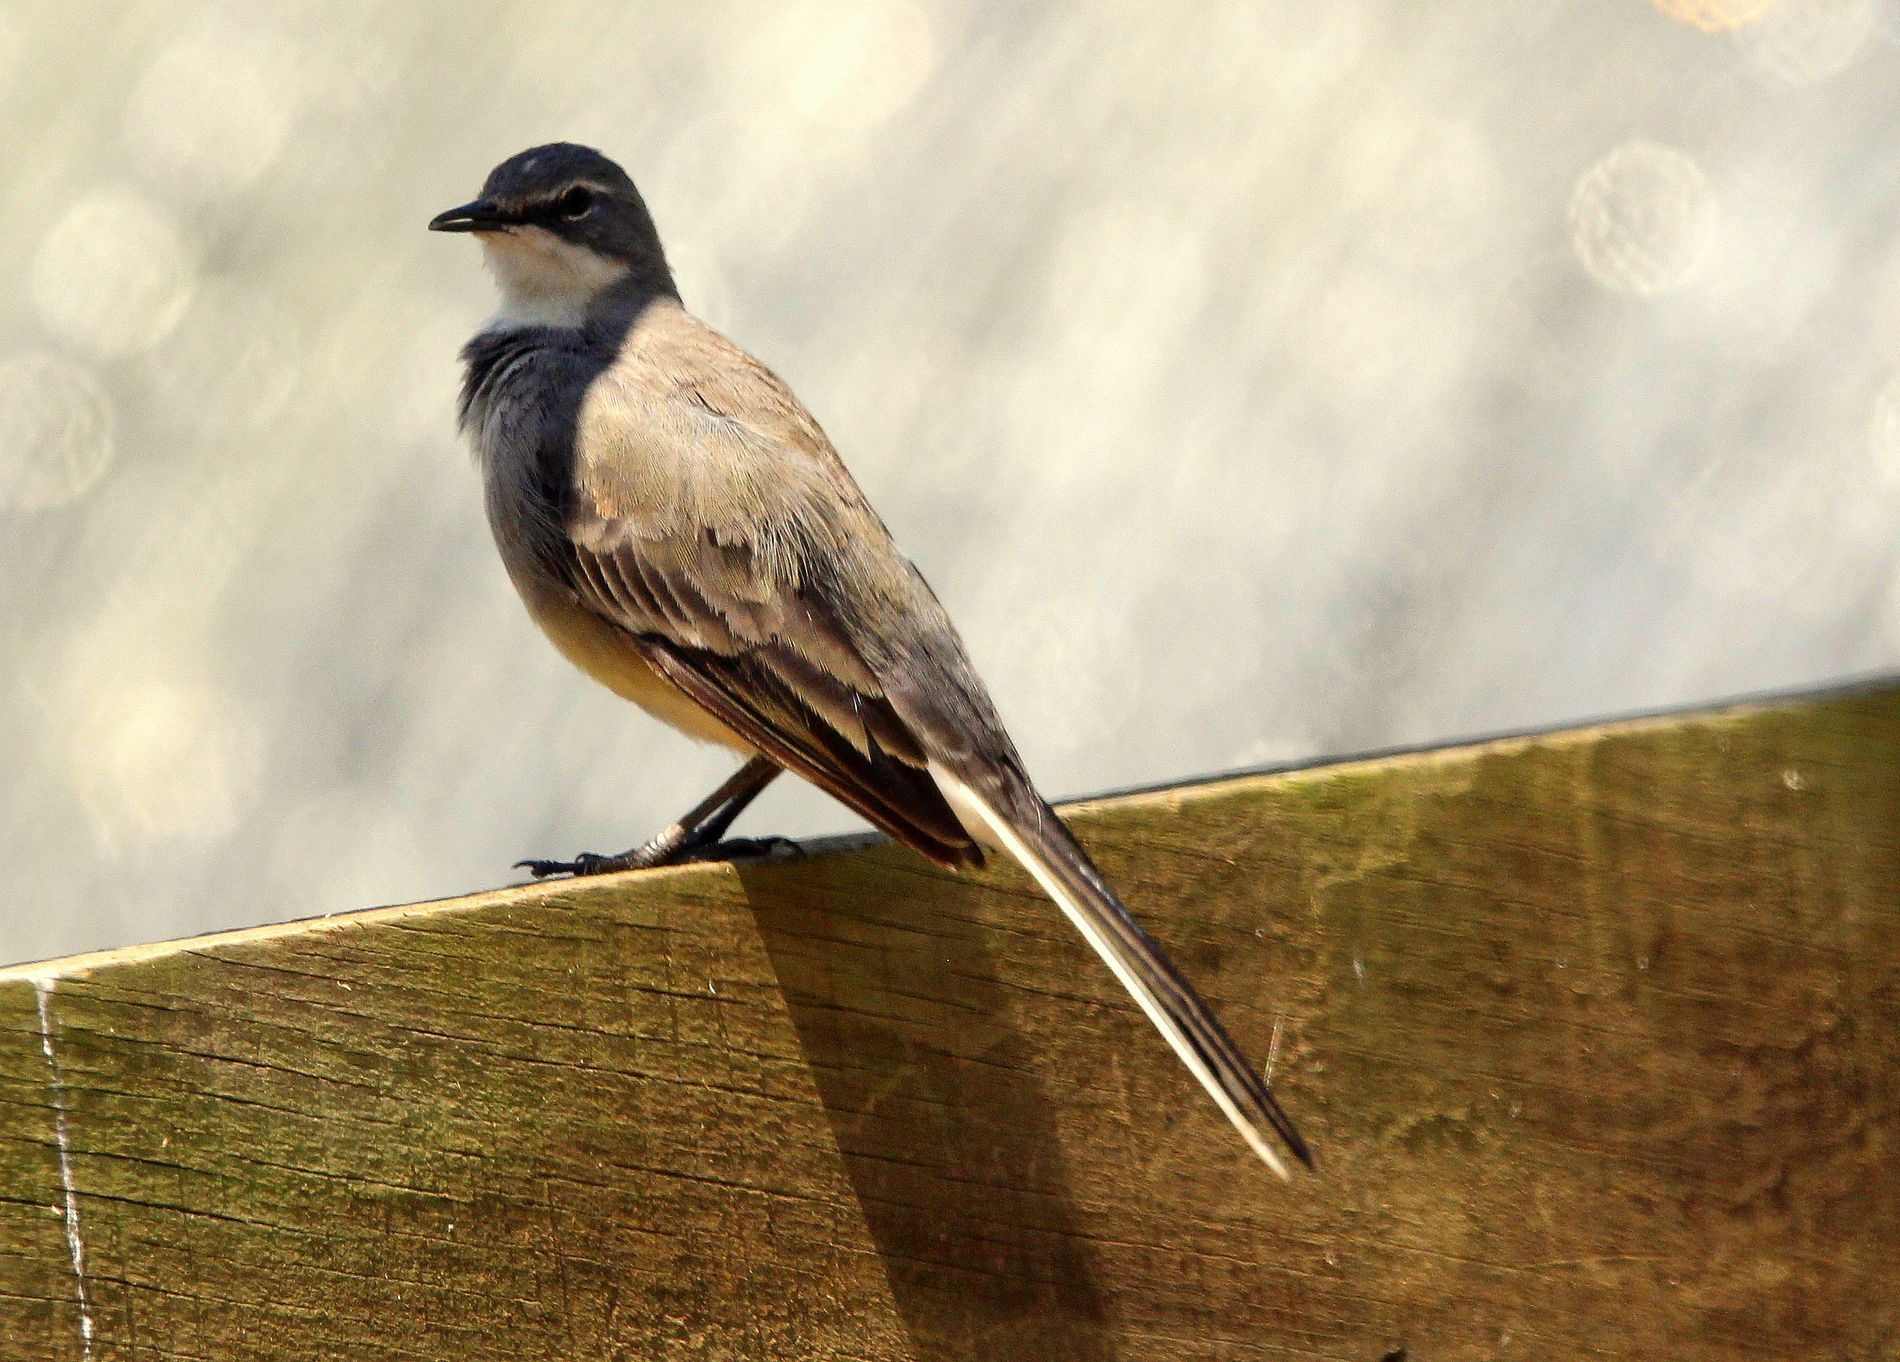
Elegant Bird
A small Cape Wagtail bird with a sleek black and beige body perched on a wooden fence, gazing into the distance with a blurred, sunlit background.
Close-up shot: A graceful bird rests on a weathered wooden fence, its long tail feathers extending behind it. The soft, golden bokeh in the background enhances the serene and natural setting.
Labels: Animal, Anthus, Bird, Finch, Beak, Jay, Blackbird, Sparrow, Swallow, Bee Eater, Pigeon, Cape wagtail, wooden fence, Blur background
Camera: Canon Canon EOS 700D
Lens: 150.0 - 600.0 mm, Canon 150-600mm F5-6.3 DG OS HSM | Contemporary 015
Aperture: F10
Exposure: 1/640 sec
ISO: 640
Focal length: 421.0 mm